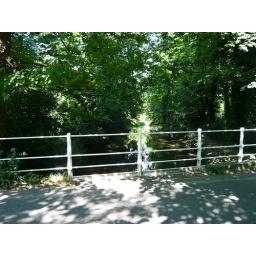
the bridge over the river in Shawford